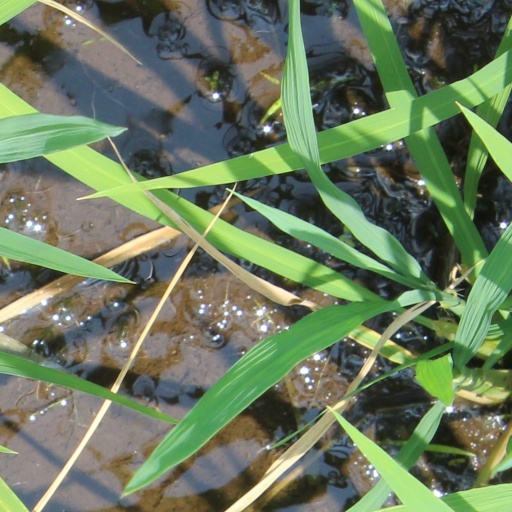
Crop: rice